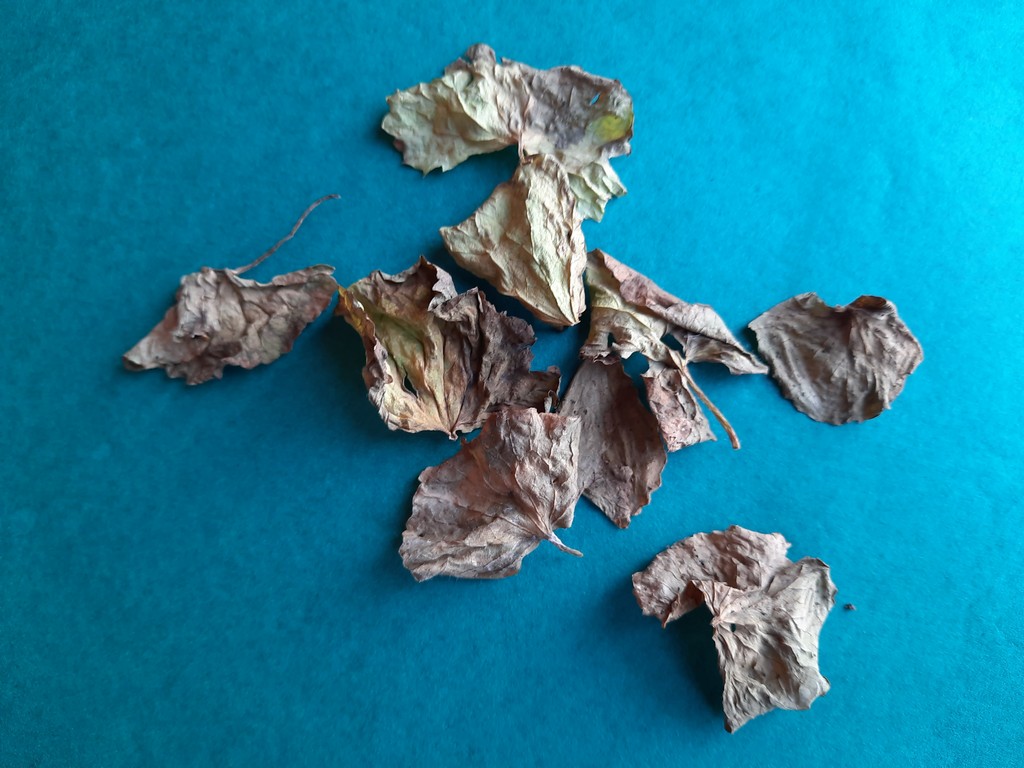
Label: Dried